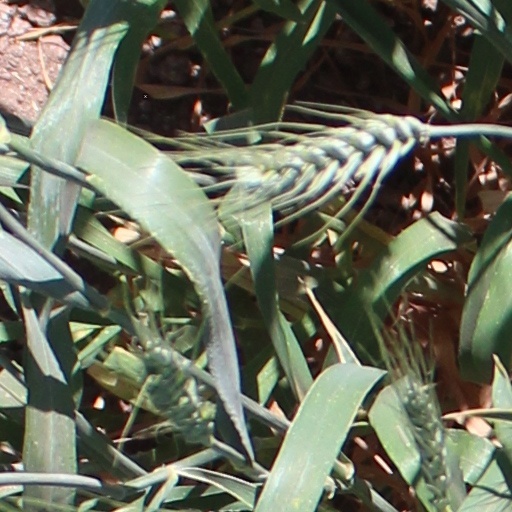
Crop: wheat